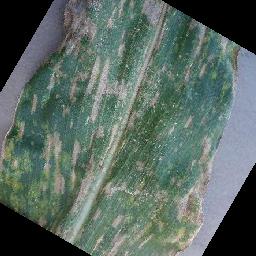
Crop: corn
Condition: (maize)_cercospora_spot_gray_spot